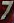
Number: 7